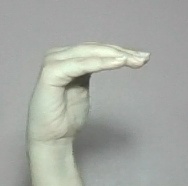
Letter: haa